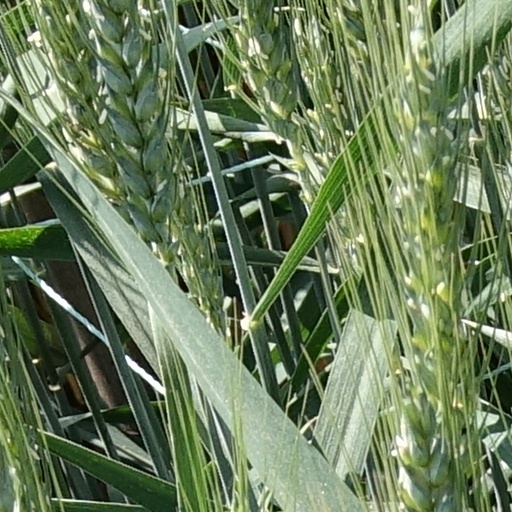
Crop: wheat